Quis custodiet ipsos custodes?

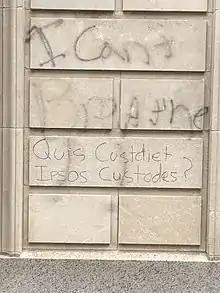
"Quis custodiet ipsos custodes" written (misspelling "custodiet" as "custdiet") on a wall in Washington, DC during the George Floyd protests

This phrase is used generally to consider the embodiment of the philosophical question as to how power can be held to account. It is sometimes incorrectly attributed as a direct quotation from Plato's "Republic" in both popular media and academic contexts. There is no exact parallel in the "Republic", but it is used by modern authors to express Socrates' concerns about the guardians, the solution to which is to properly train their souls.